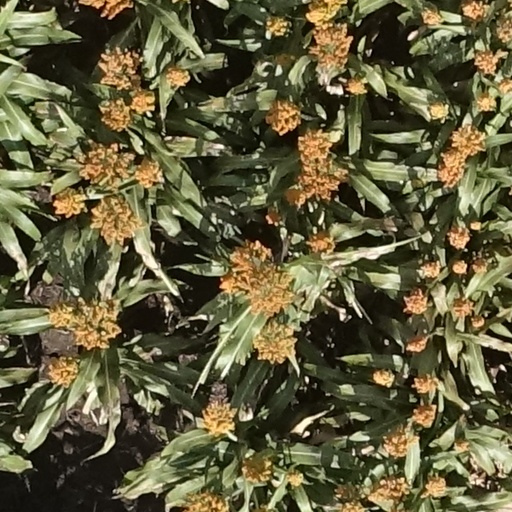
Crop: sorghum